Street reclamation

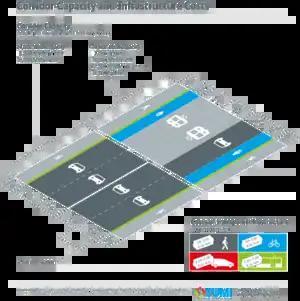
A comparison of road corridor capacity and street infrastructure costs

Street reclaiming is the process of converting, or otherwise returning streets to a stronger focus on non-car use — such as walking, cycling and active street life. It is advocated by many urban planners and urban economists, of widely varying political points of view. Its primary benefits are thought to be: